Iona Heath

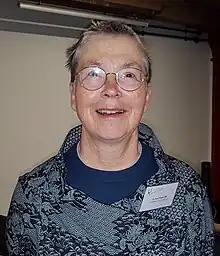
Dr Iona Heath

Heath graduated from Cambridge University in 1974. The following year she began work as a general practitioner in the Caversham Group Practice, covering the inner-city area of Kentish Town in North-West London, caring for a mostly disadvantaged and hugely ethnically diverse population. She retired from clinical practice in 2010.